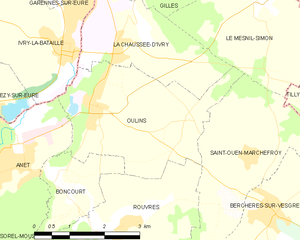
Carte d'Oulins et des communes limitrophes.
Oulins est une commune française située dans le département d'Eure-et-Loir en région Centre-Val de Loire.